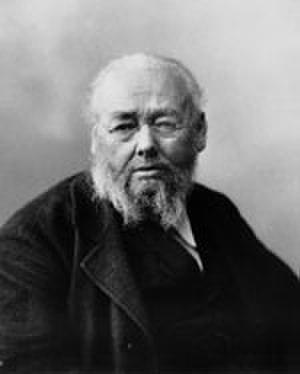
Rudolf Koller, né le 21 mai 1828 à Zurich et mort le 5 janvier 1905 dans la même ville, est un peintre suisse.